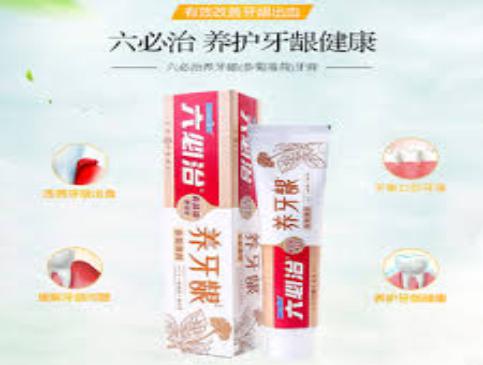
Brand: lantianliubizhi
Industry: Necessities